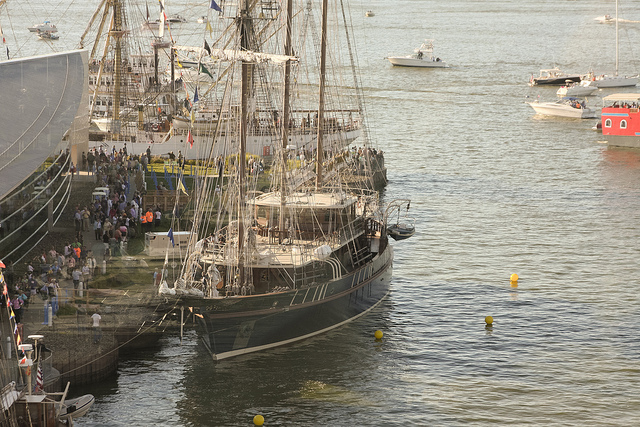
A large fishing boat docked on a busy shore